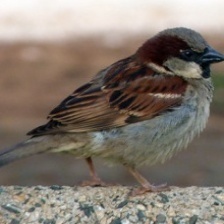
Species: HOUSE SPARROW
Scientific name: PASSER DOMESTICUS